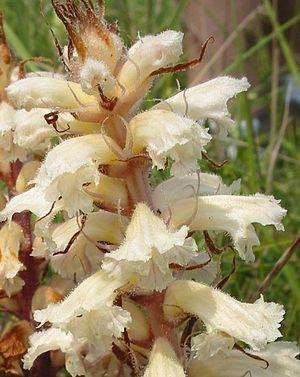
Les Orobanchacées sont une famille de plantes dicotylédones qui comprend notamment les orobanches qui parasitent de façon quasi spécifique d'autres plantes. Ce sont des plantes herbacées, à feuilles simples, alternes, plus ou moins parasites, des régions tempérées à subtropicales, surtout dans l'hémisphère nord.
Saint-Aubin-en-Bray est une commune française située dans le département de l'Oise en région Hauts-de-France.